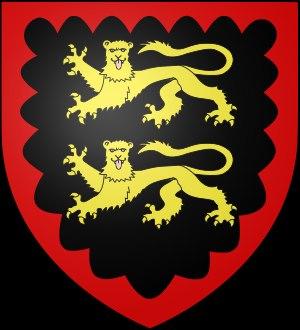
La famille de Jaucourt est une ancienne famille de la noblesse française, originaire de l'Aube. Elle tient son nom de la seigneurie de Jaucourt en Champagne acquise au début du XIIIᵉ siècle. La famille se convertit progressivement au protestantisme à partir du milieu du XVIᵉ siècle, sans doute à la suite de Jacques de Jaucourt, mort en 1547.